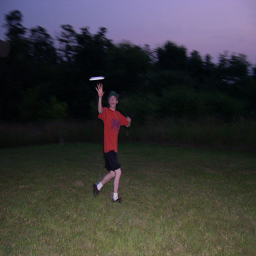
A man running to catch a frisbee at dusk
A young man running across a green field with a frisbee in his hand.
A young man reaches for a frisbee during a sunset game.
Young man in a fielding playing with a disk toy.
The man in the red shirt is catching a white Frisbee.